1992 Monaco Grand Prix

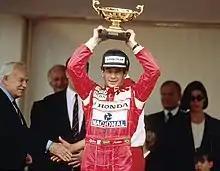
Race winner Ayrton Senna with Prince Rainier and Princess Stephanie, with Ron Dennis right behind

The top three finishers appeared in Prince Albert II of Monaco's Royal box to collect their trophies. An exhausted Mansell had to be helped up the stairs by marshals. In the subsequent press conference with Tony Jardine asking the questions, Senna admitted he knew the Williams car was "several seconds faster" than him in the last few laps and his tyres were like "driving on ice" due to having completed the whole race on the same set.